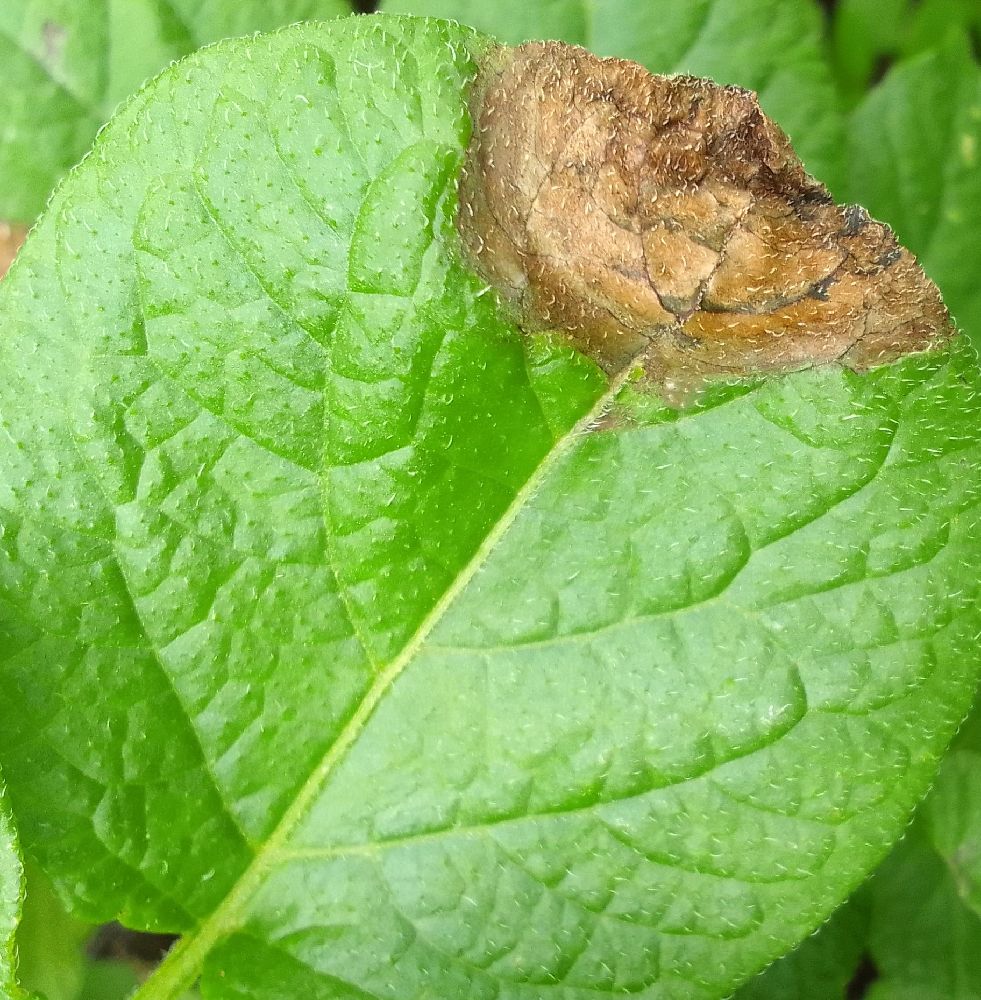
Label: Late blight